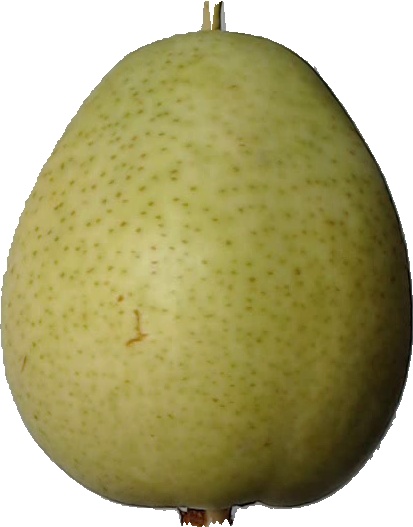
Label: pear_1